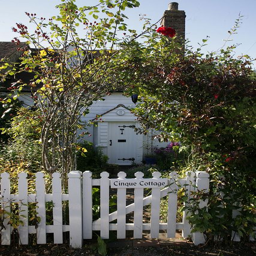
... enclose the cottage garden in a white picket fence with roses climbing the garden gate ... and maybe i will .